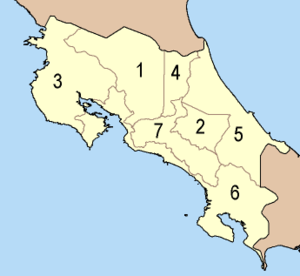
Le Costa Rica est composé de 7 provinces :
Le Costa Rica, en forme longue la république du Costa Rica, en espagnol República de Costa Rica, est une république constitutionnelle unitaire d'Amérique centrale ayant un régime présidentiel.